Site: brandenburg
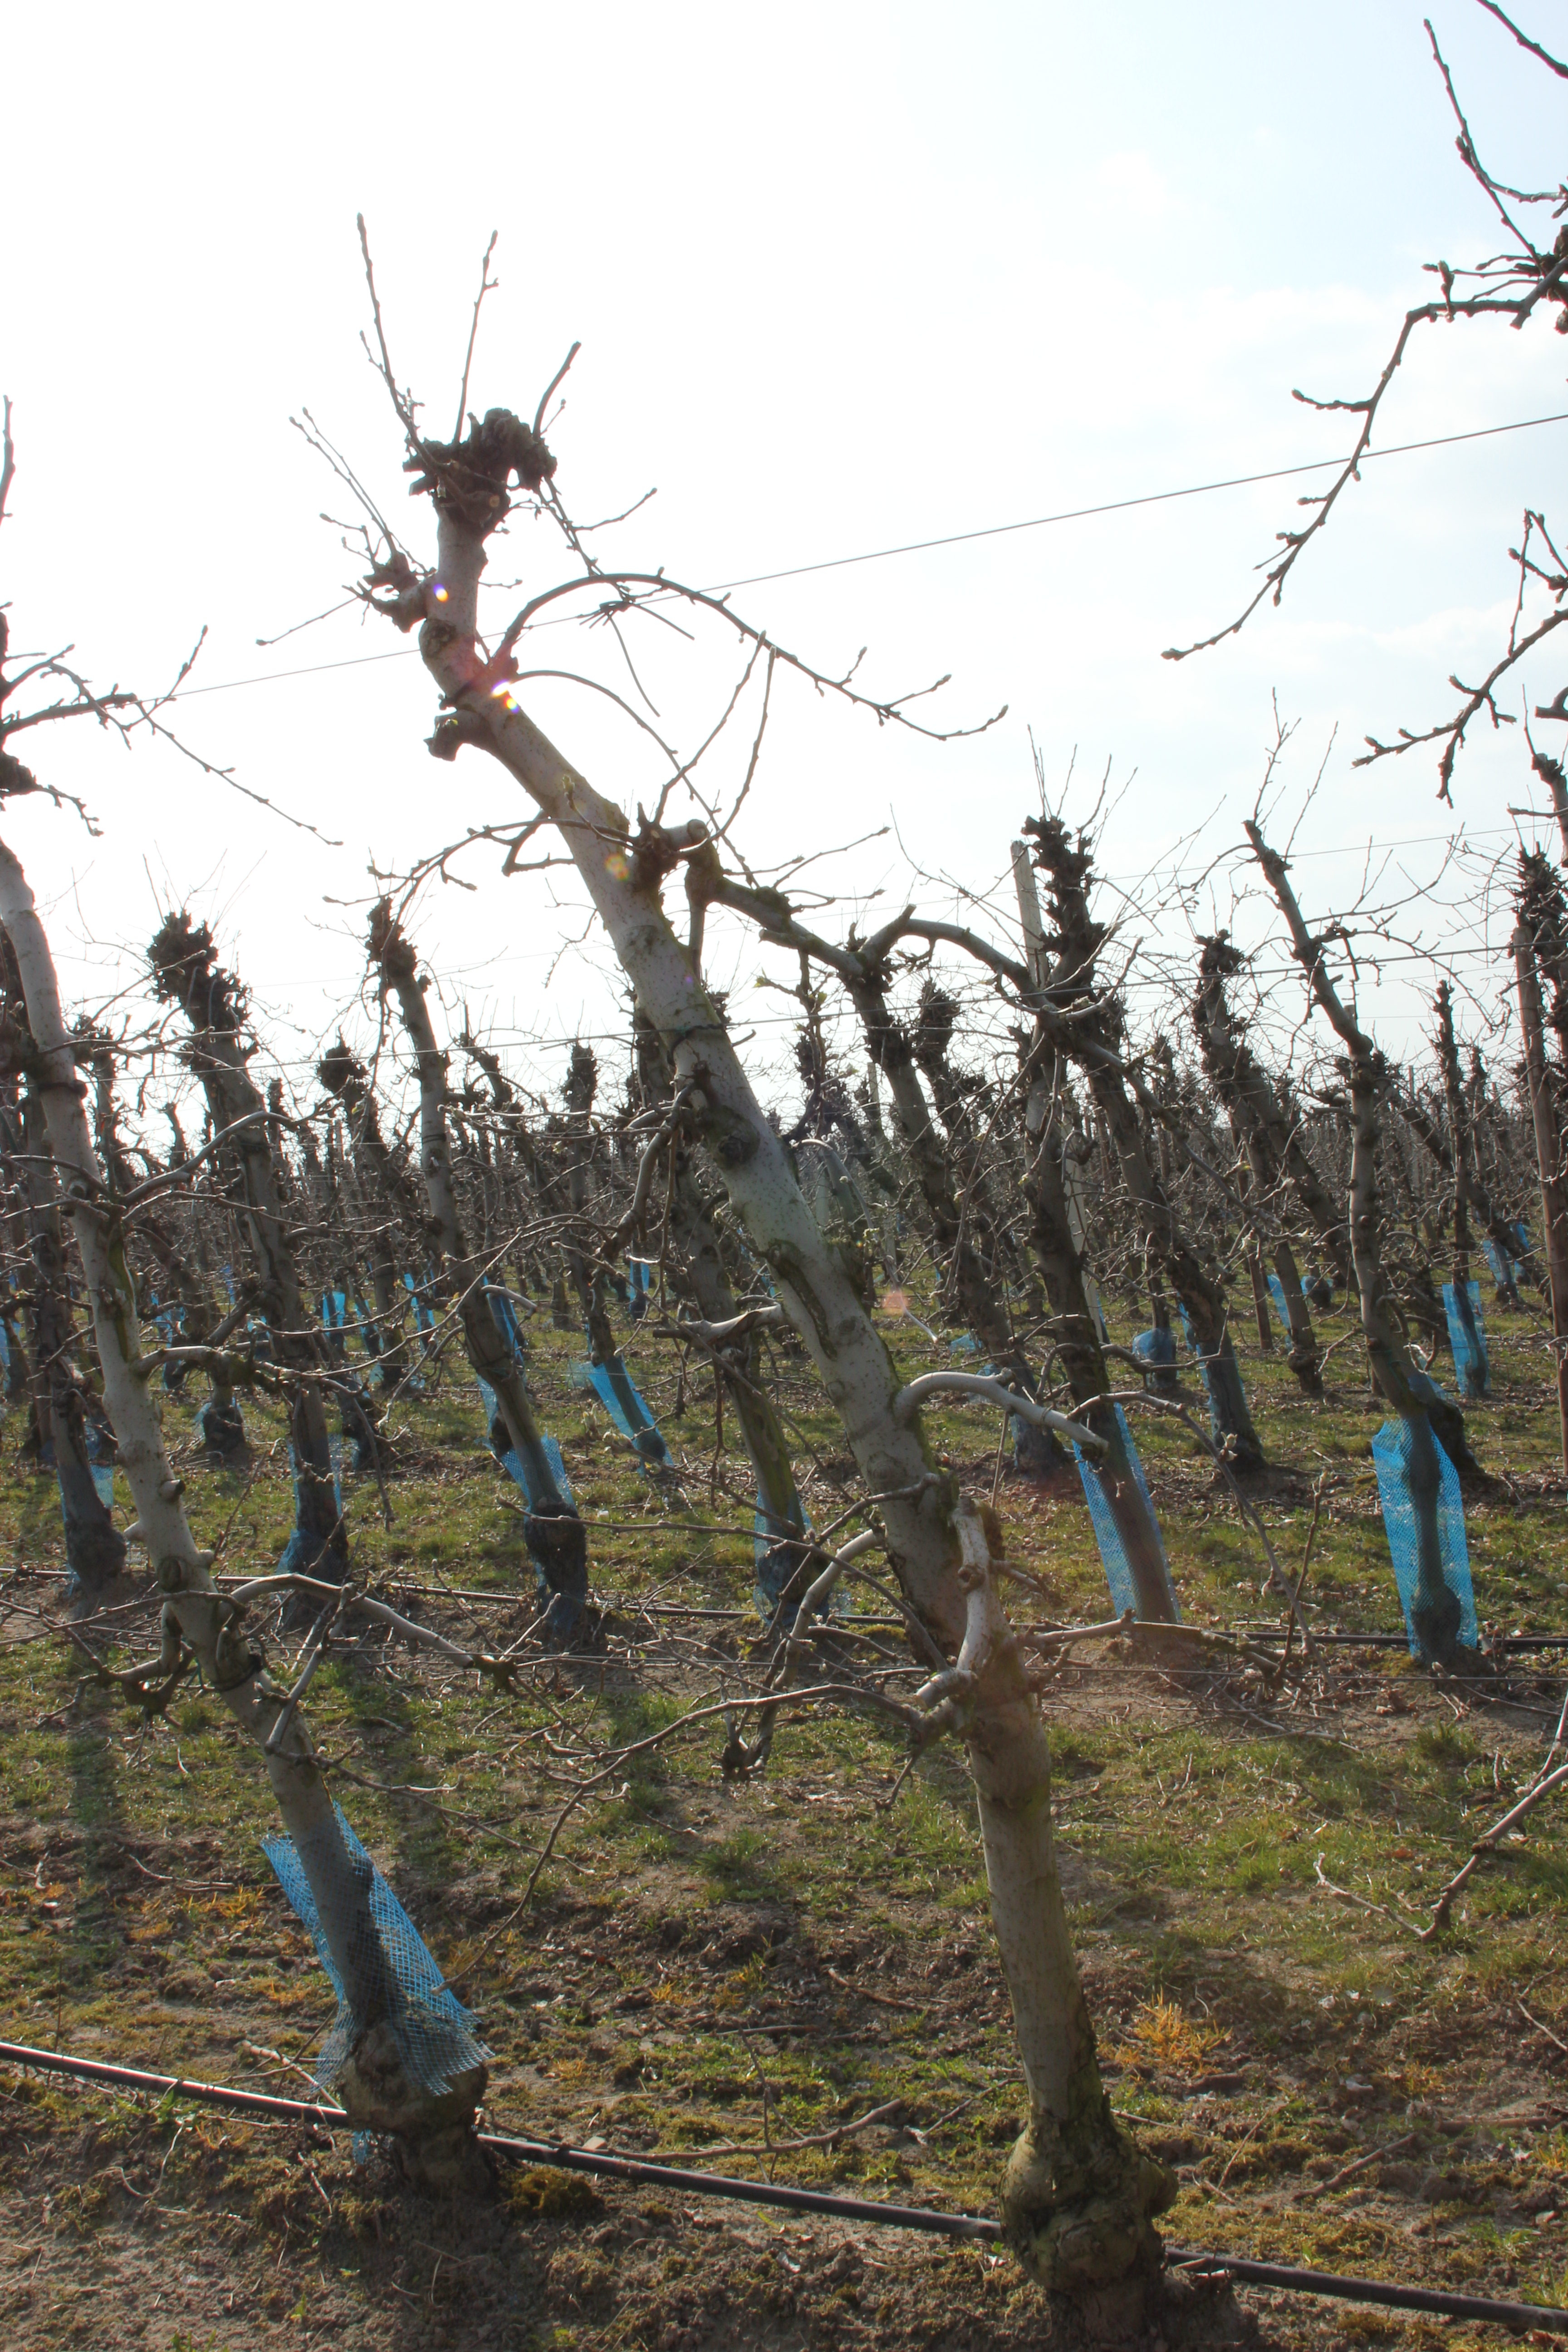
Growth stage (BBCH 03): Bud development